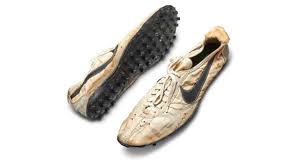
Waste category: shoes